Stratford-upon-Avon Canal

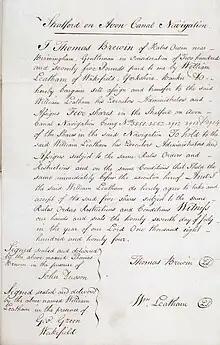
Transfer certificate of the Stratford on Avon Canal Navigation company, issued 27 July 1824

The third is the Edstone Aqueduct (also known as Bearley) which at , is the longest in England. The aqueduct crosses a minor road, the Birmingham and North Warwickshire railway and also the trackbed of the former Alcester Railway. There was once a pipe from the side of the canal that enabled locomotives to draw water to fill the locomotives' tanks.